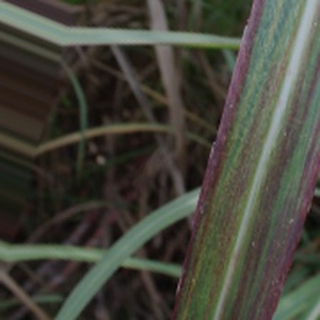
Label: sugarcane_bacterial_blight